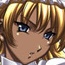
Portrait style: Anime Portrait